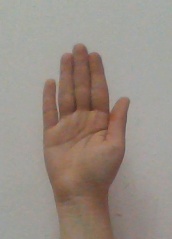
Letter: seen